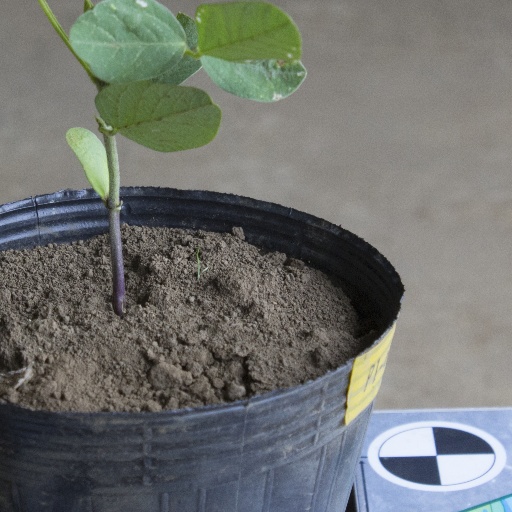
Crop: soybean